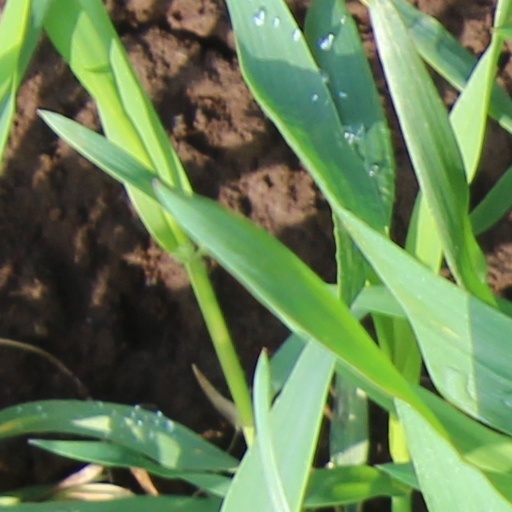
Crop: wheat